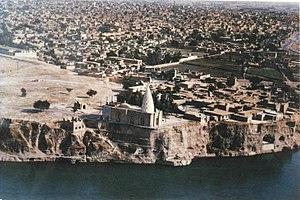
Dezfoul est une ville dans la province du Khuzestan au sud-ouest de l'Iran. C'est le siège du département de Dezfoul. Au recensement de 2006, la population était de 256 927 personnes. La ville comprend un pont datant de l'époque de la bataille d'Édesse entre l'armée sassanide de Chahpour Iᵉʳ et l'armée romaine de Valérien.